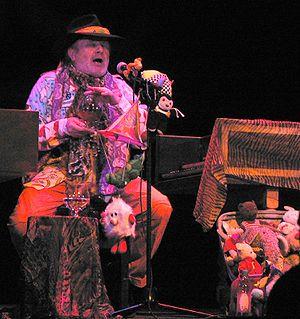
Charlemagne Palestine, alias Chaim Moshe Palestine, nom d'artiste de Charles Martin, né le 15 août 1947 à New York, est un artiste multimédia principalement reconnu en tant que musicien minimaliste et plasticien.